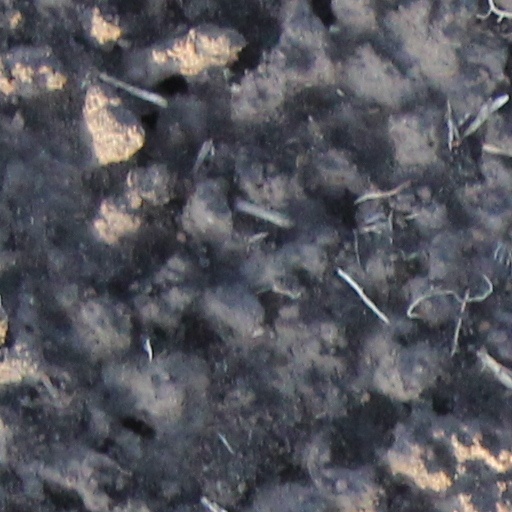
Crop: wheat